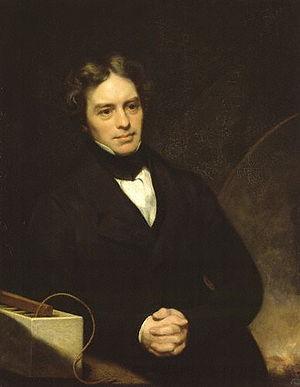
Le prix Pfizer est une distinction décernée chaque année par l’History of Science Society. Fondé en 1958 et décerné pour la première fois en 1959, le prix récompense « un livre exceptionnel sur l'histoire des sciences » paru dans les trois années précédentes en anglais.
Michael Faraday est un physicien et un chimiste britannique, connu pour ses travaux fondamentaux dans le domaine de l'électromagnétisme, l'électrochimie, le diamagnétisme, et l'électrolyse. Il donne son nom à de multiples lois et phénomènes dans ces domaines, notamment la loi de Faraday en induction électromagnétique, les lois de Faraday en électrochimie, l'effet Faraday, ou encore à des dispositifs expérimentaux comme la cage de Faraday et la cavité de Faraday. Le farad, unité de capacité électrique, est également nommée en son honneur.
Leslie Pearce Williams est un historien des sciences américain, professeur titulaire d'une chaire au département d'histoire de l'université Cornell, qui a également présidé ce département pendant de nombreuses années. Il est également le fondateur, au milieu des années 1980, du programme d’histoire et de philosophie de la science et de la technologie de Cornell, qui devient plus tard une partie du département d’études des sciences et technologies.
Inauguration du Canterbury Museum à Christchurch.